Siri Berg

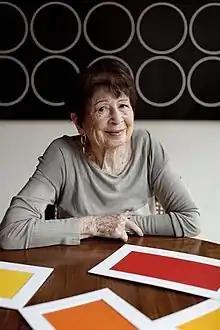

Siri Berg (September 14, 1921 – April 8, 2020) was a Swedish-born American abstract artist and teacher. Berg's work is included in the permanent collection of the Guggenheim Museum in New York, as well as the National Museum of American Jewish History.